Strøm Church

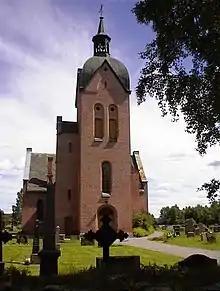
View of the church

Strøm Church is a parish church of the Church of Norway in Sør-Odal Municipality in Innlandet county, Norway. It is located in the village of Strøm. It is the church for the Strøm parish which is part of the Solør, Vinger og Odal prosti (deanery) in the Diocese of Hamar. The red brick church was built in a cruciform design in 1857 using plans drawn up by the architect Heinrich Ernst Schirmer. The church seats about 500 people.